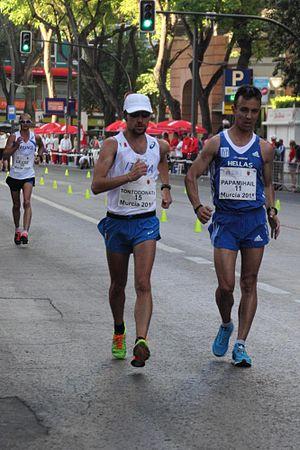
Federico Tontodonati est un athlète italien, spécialiste de la marche.